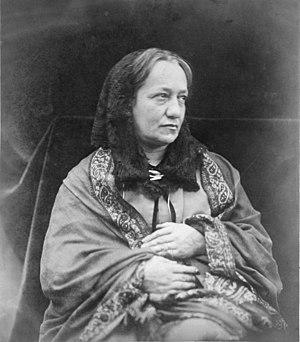
Julia Margaret Cameron est une artiste photographe britannique, surtout connue pour ses portraits de célébrités de son temps.